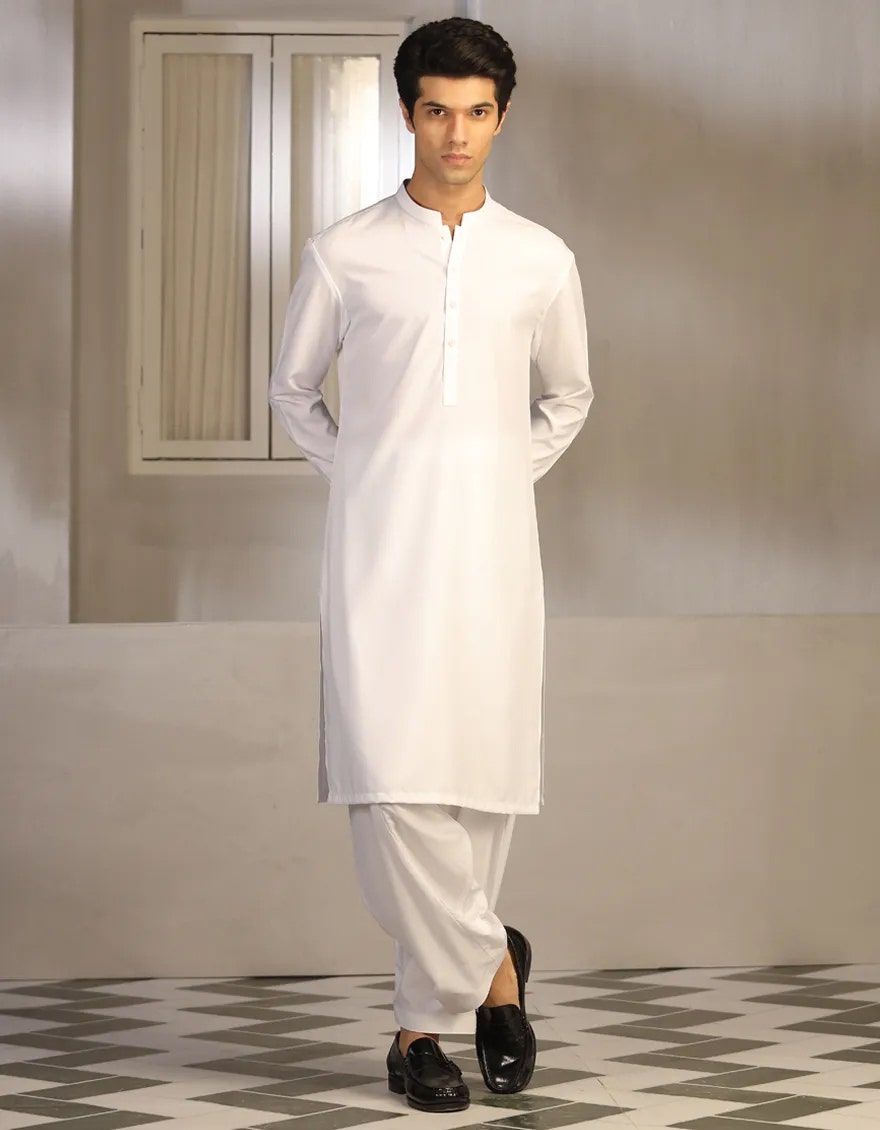
white kurta pajamas